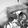
ASL letter: H